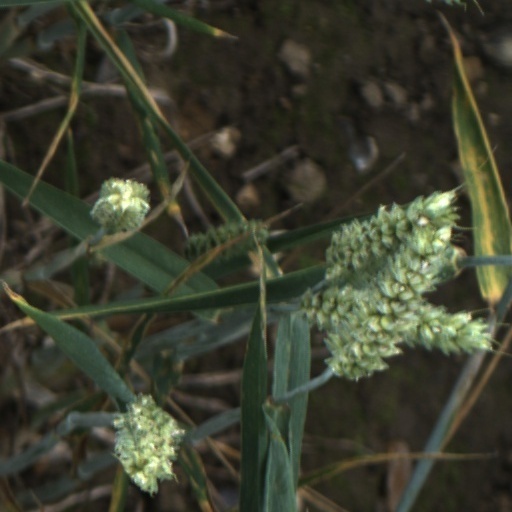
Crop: wheat